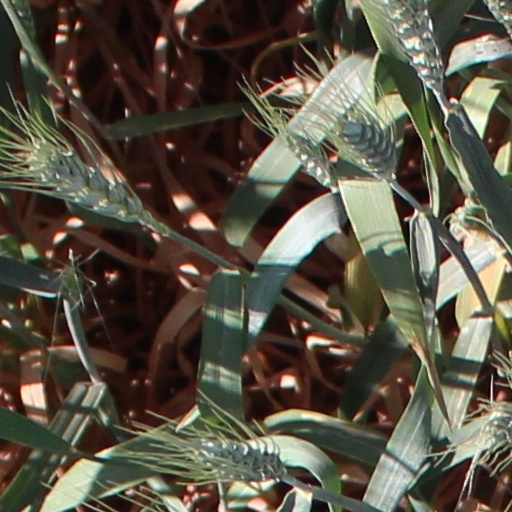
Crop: wheat